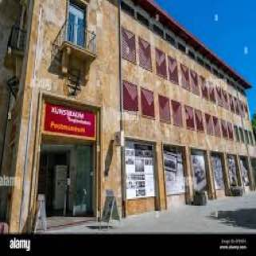
Liechtenstein PostalMuseum